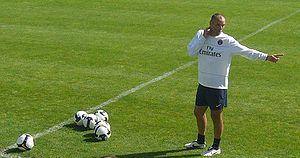
Photo de Paul Le Guen prise au Camp des Loges à Saint-Germain en Laye.